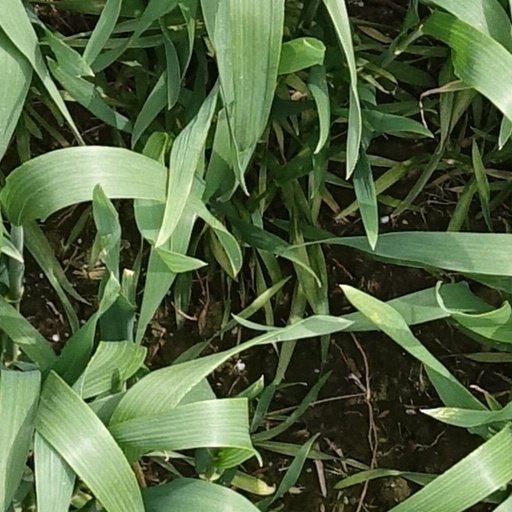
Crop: wheat